Boris Stepantsev

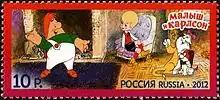
"Junior and Karlson" stamp based on the animated dilogy

Around the same time Stepantsev felt he "got tired from quizzery" and decided to explore other themes. He directed two pictures without a single spoken word, based solely on classical music: "Window" (1968) inspired by Sergei Prokofiev's Visions fugitives and "The Nutcracker" (1973) adapted from Tchaikovsky's ballet of the same name. He described Prokofiev's music as "drawing what should happen on screen by itself, defining character's smallest gestures... its dramaturgy was more logical, clearer than many far-fetched plot twists". While filming "The Nutcracker" he and cinematographer Yan Topper used trick photography, and Anatoly Savchenko described the work on it as "non-stop torture". They received awards for both of the movies at the international film festivals in Romania and Spain.